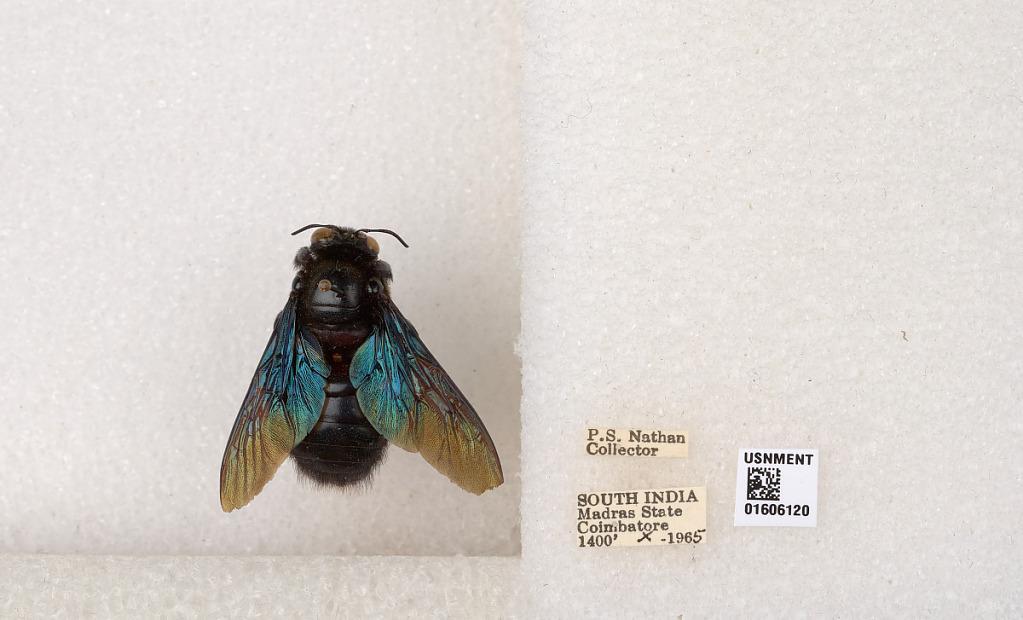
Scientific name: Xylocopa (Biluna) auripennis auripennis Lepeletier
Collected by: P. Nathan
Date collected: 1965-10-1
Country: India
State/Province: Tamil Nadu
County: Coimbatore
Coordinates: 10.9955, 76.9034